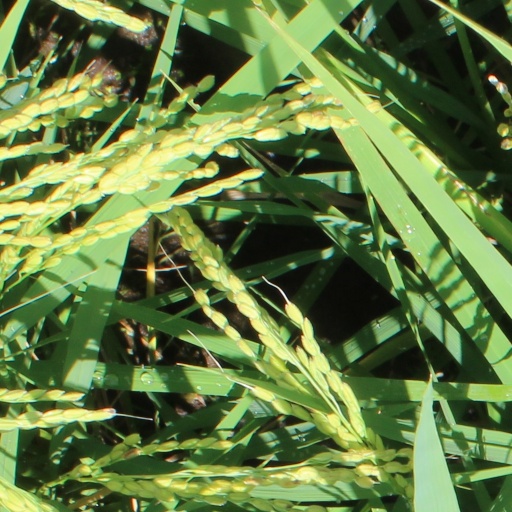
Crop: rice